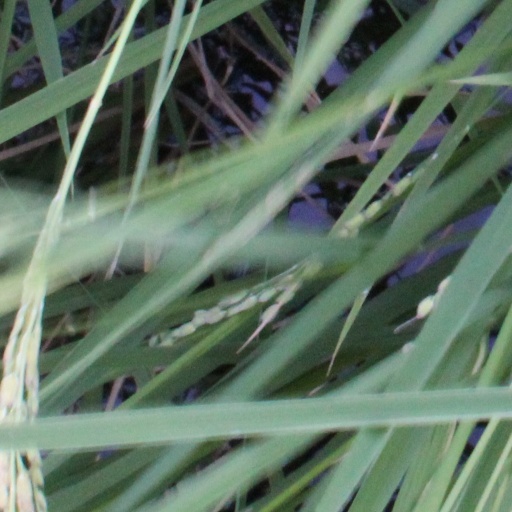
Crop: rice